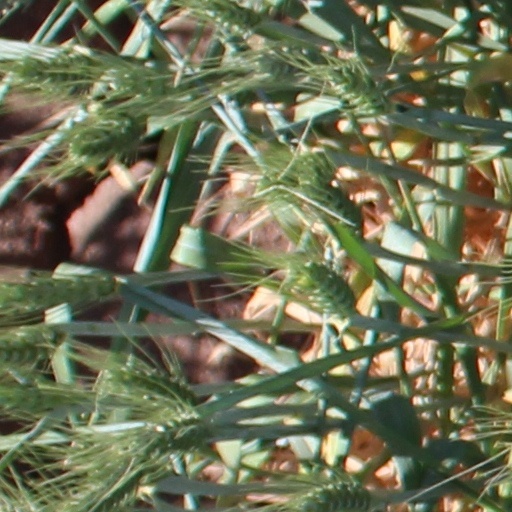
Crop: wheat